Atlantic Beach, New York

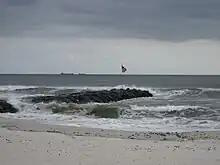
Jetty extending into the Atlantic Ocean

The first real interest in modern-day Atlantic Beach came in 1922 when Robert Moses – the famous highway builder and public works czar, and Chairman of the State Council of Parks – included Atlantic Beach as part of his "State Park Plan for New York". The blueprints, which are on file at the archives in Albany, showed a parkway from central Queens to a bridge crossing Reynolds Channel with architecturally refined facilities for thousands of beach goers; however, cost overruns on many of Robert Moses' other projects at the time and other factors dampened his plans, which were ultimately abandoned.